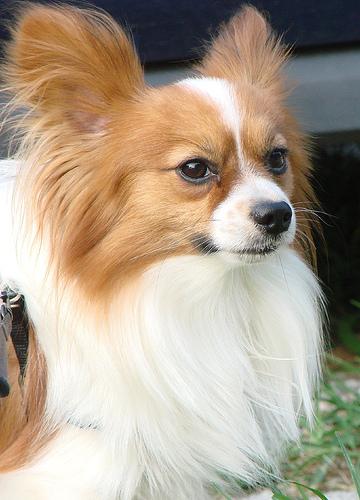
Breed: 806-n000129-papillon